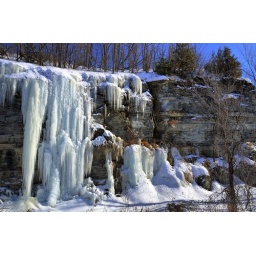
A rock face covered by a winter's worth of ice. In the summer the water barely trickles.